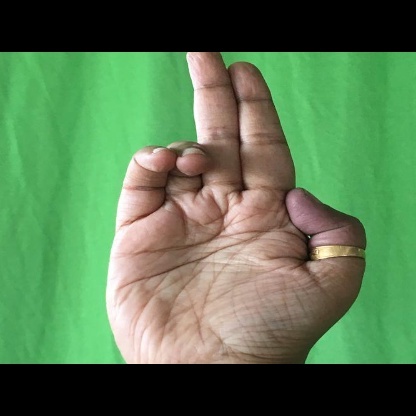
Mudra: Ardhapathaka